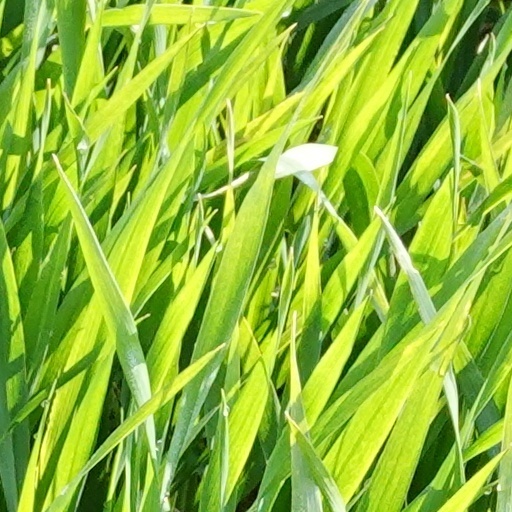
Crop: wheat